Caged Wings

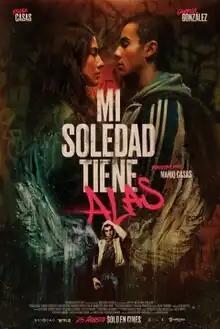
Theatrical release poster

Caged Wings or My Loneliness Has Wings is a 2023 Spanish drama film directed by Mario Casas (in his directorial debut feature) from a screenplay by Casas and Déborah François which stars Óscar Casas and Candela González.